New Army

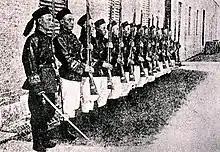
Pacification Army ( "Dingwu jun") in 1895.

In 1905, the 6 divisions or elements of them all participated in a corps level manoeuvre and war games with 1 corps opposing another. Though exact figures of participants varied from 23,600 to 50,000, per the official regulations there would be 50,710 men. In the manoeuvres, praise was forthcoming from the press but the military observers were less impressed. Issues were still common, especially in the senior officers with a lack of strategic and tactical thought at senior levels; whilst the junior officers performed better, and the majority of the NCOs were still not trained at all. However, the common soldier received the most praise for being well-drilled and more like a respectable soldier and not the armed and uniformed bandit of the past. This led to a growing respect for the military amongst the populace at large, with even senior officials like Yuan Shikai and Tieh-liang the respective corps commanders in the manoeuvres appearing in Corps commander attire and not civilian attire. The infantry was well praised; the artillery officers were criticised, as was the cavalry, which was regarded as being better utilised as mounted infantry than anything else. The engineers, due a lack of training, were not utilised besides some bridge building. The use of some telegraph and telephone lines was also noted, as was the utilisation of the Beijing-Hankou railway to move 2 divisions, a major step forward as a major weakness of the Qing military was its inability to mobilise troops quickly during wartime. Thus in a few years Yuan had shown considerable progress fielding 2 western-style corps with modern equipment and moderate ability with a large potential for growth.